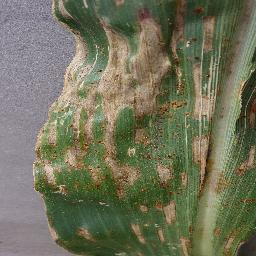
Label: Corn_(Maize)___Gray_Leaf_Spot_(Cercospora)